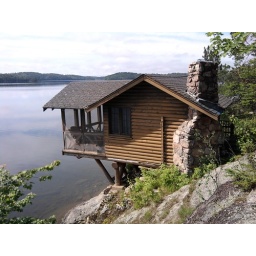
Pretty picture of pilot house over the water